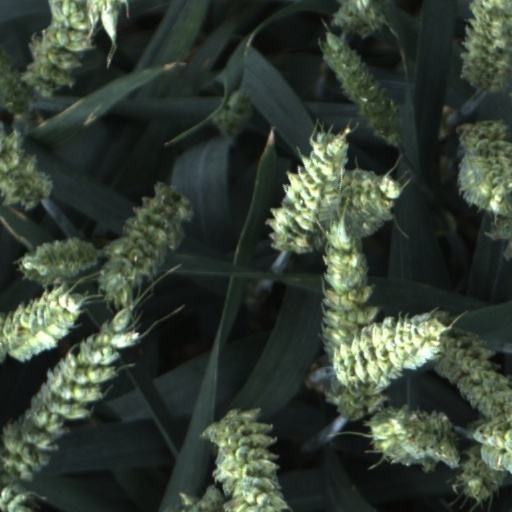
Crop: wheat